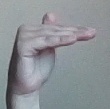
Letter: khaa